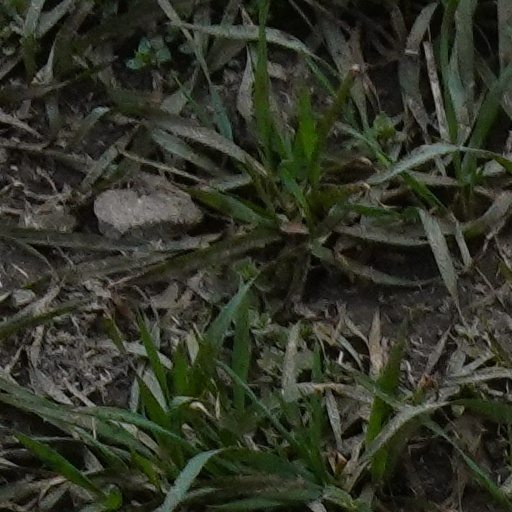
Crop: wheat